Andrei Krauchanka

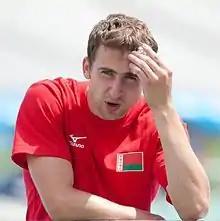
Krauchanka at the 2010 European Athletics Championships, where his pole snapped mid-competition

In 2010, he won the national universities title with a score of 6206 points for the heptathlon and went on the place fourth at the 2010 IAAF World Indoor Championships. Another major medal came at the 2010 European Athletics Championships, where his score of 8370 was enough for the decathlon bronze medal. At that competition, he looked set to be eliminated during the pole vault as his pole snapped mid-event. However, a Lithuanian rival Darius Draudvila allowed Krauchanka to borrow his implement, allowing the Belarusian to continue. The Belarusian team nominated Draudvila for the World Fair Play Award for his sportsmanship.